Kasta Tomb

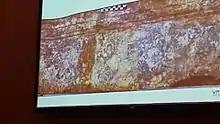
One of the 7 architraves, found in the 2nd Chamber

The tomb complex is surrounded by an almost circular wall of 158 m (518 ft) of diameter and 3 m (10 ft) height made of limestone covered with marble from the island of Thassos, 60 km from Amphipolis. The state of preservation of the wall and the cornice covering the building is in part very good. The burial mound is about 30 m high and 250,000 m of sand were needed to fill it. Parts of the wall were removed during the Roman period and single ashlars were found in the base of the Lion of Amphipolis.